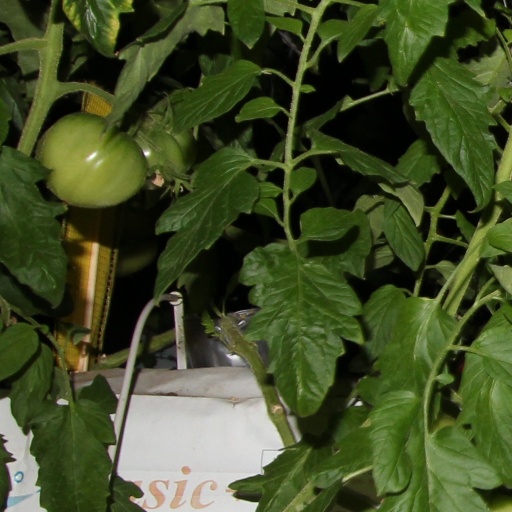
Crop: tomato